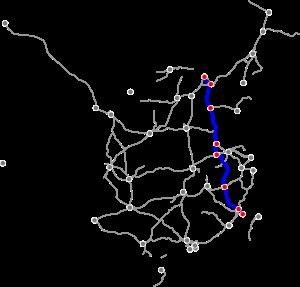
La ligne à grande vitesse Pékin - Taipei, ou LGV Jing-tai est une ligne à grande vitesse projetée pour relier Pékin et Taipei.